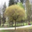
Label: maple_tree